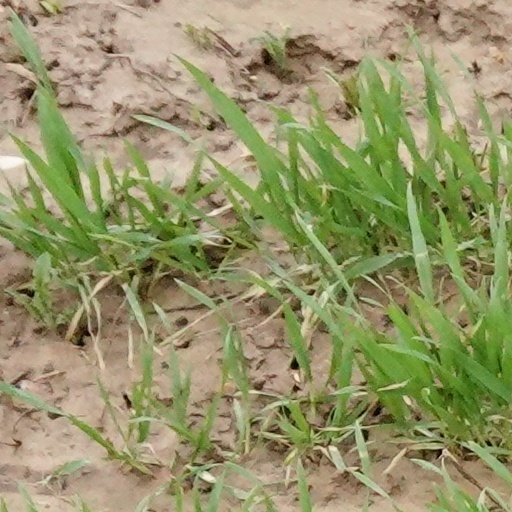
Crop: wheat